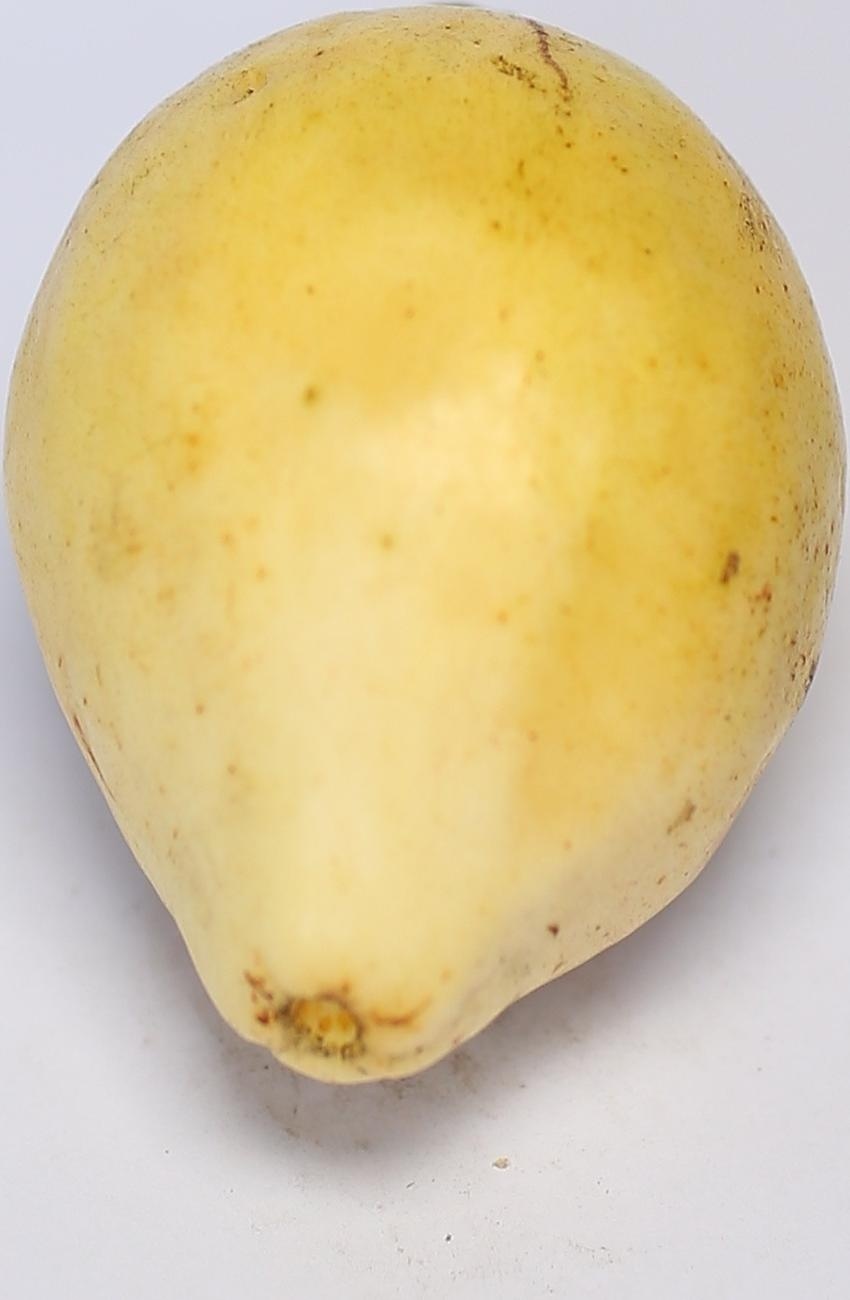
Maturity: ripe
Variety: riyali